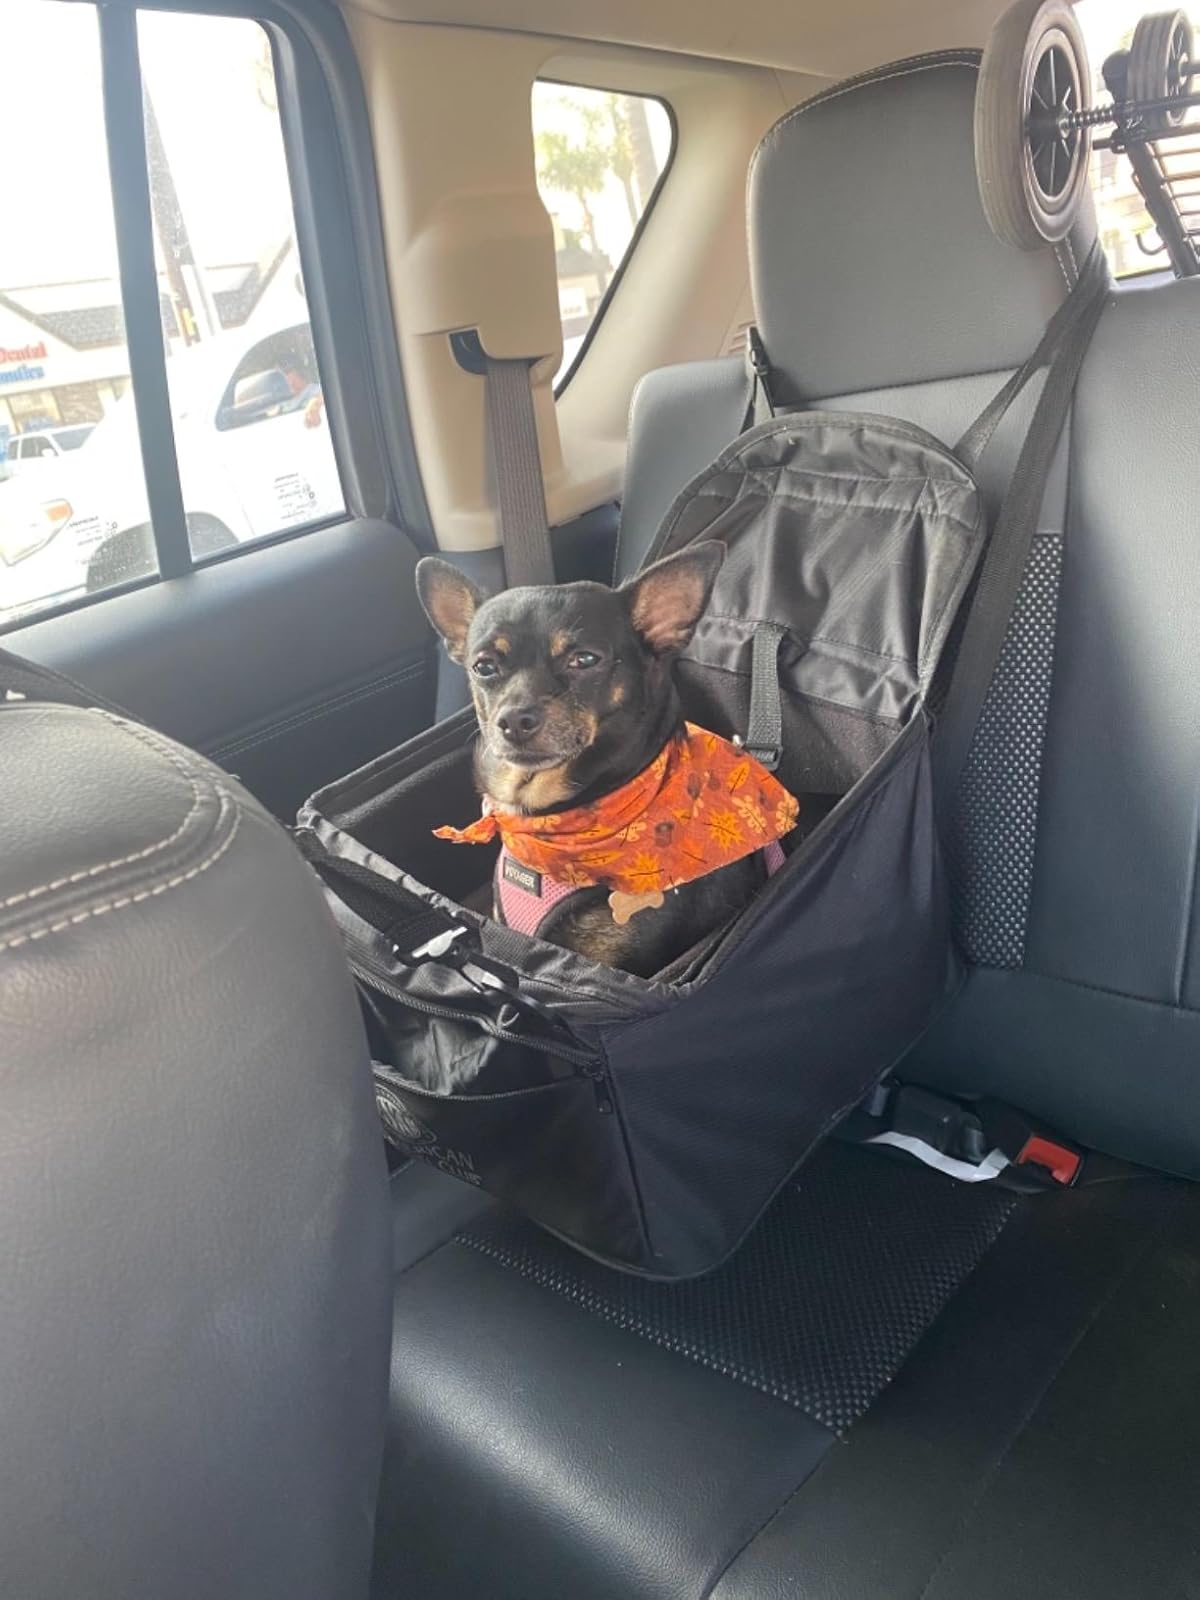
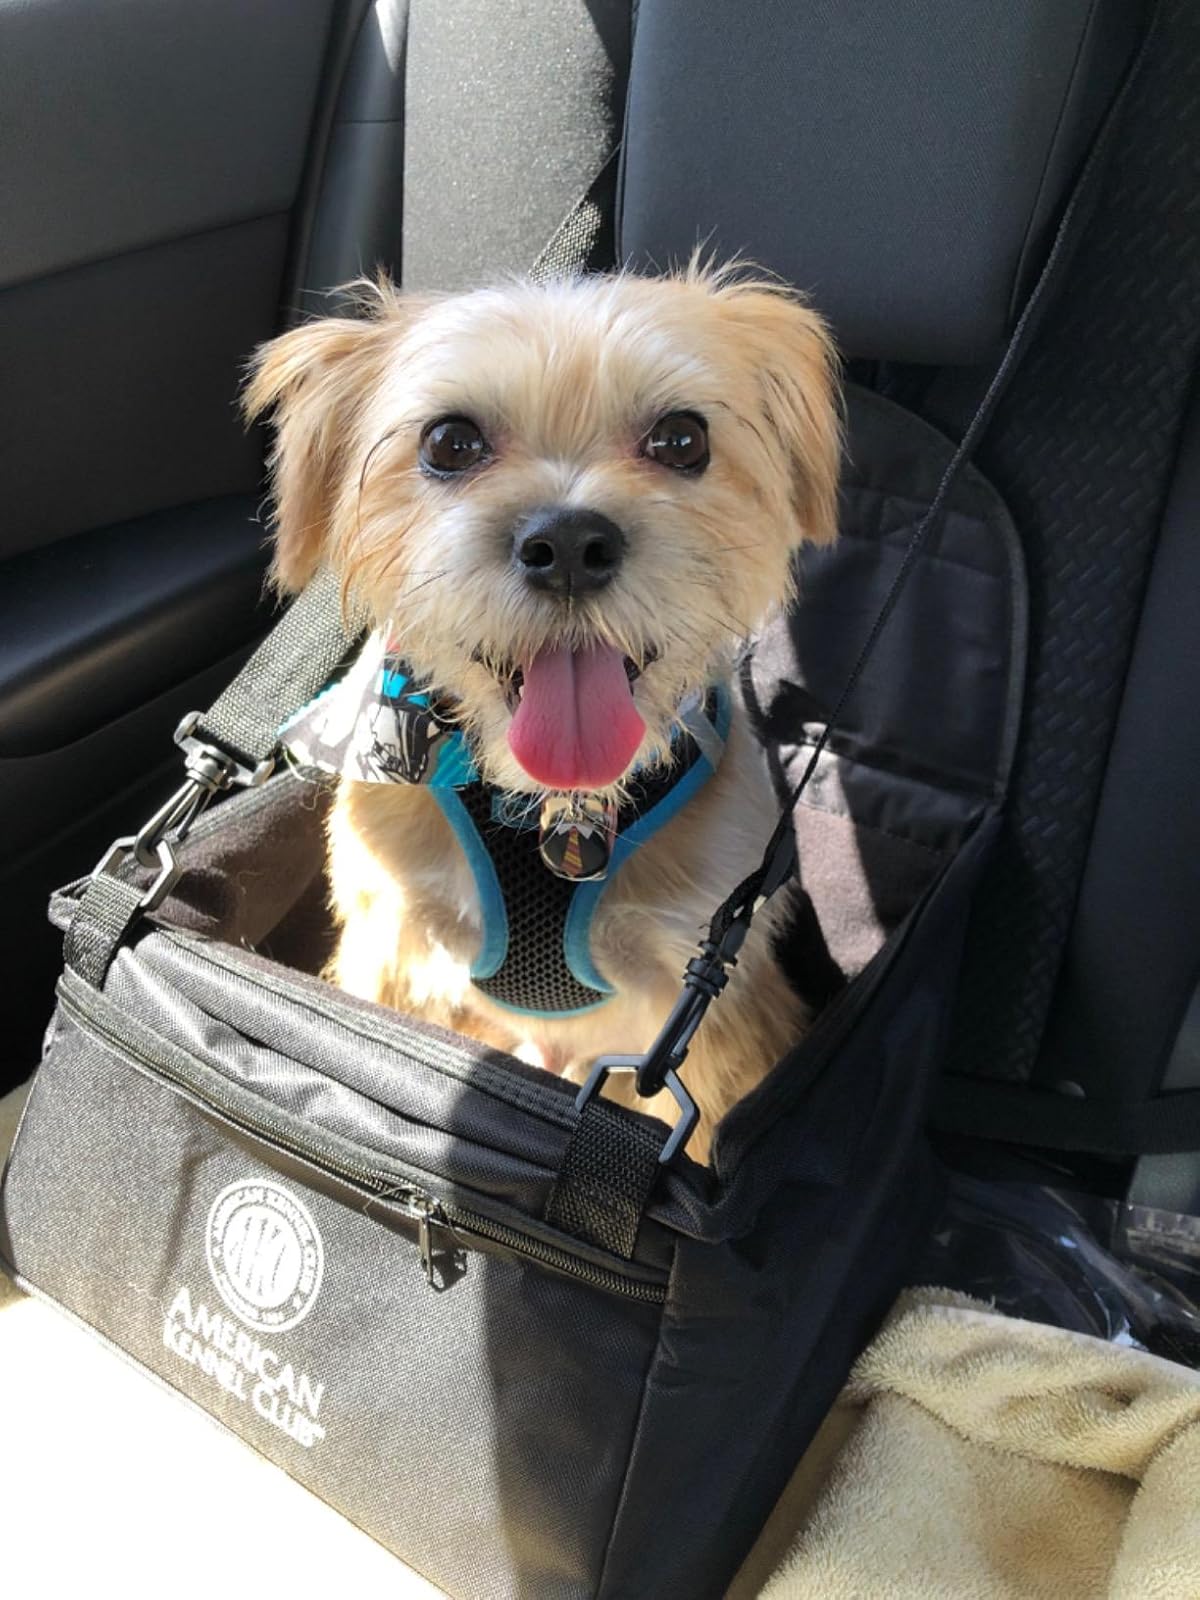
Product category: items_kennel
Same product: yes